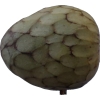
Label: cherimoya